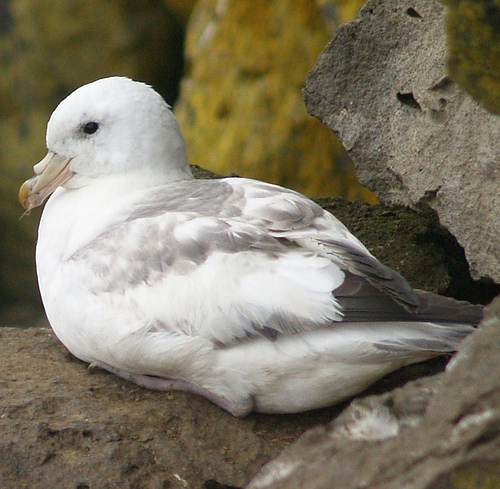
this bird is primarily white with traces of grey in its plumage, with an odd shaped orange beak.
this bird is white with grey feathers at the tips of the wings and a black eye over a sharp, cream colored bill.
a large bird with a primarily white body, gray secondaries, and a large orange bill.
this bird has a mostly white body with a hooked bill.
this large bird has an uniquely shaped beak, a white colored body and gray & white mottled wings.
this bird is mostly white and gray, with dark gray wing-tips and a curved, light-colored beak.
this is a mostly white and grey bird with a larger beak and some more grey on the tail.
this bird is white with a misshapen beak and some brown feathers on its wings and tail.
this particular bird has a belly that is white and graya large white and gray bird with a long silver beak.
Species: Northern Fulmar